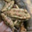
Label: frog